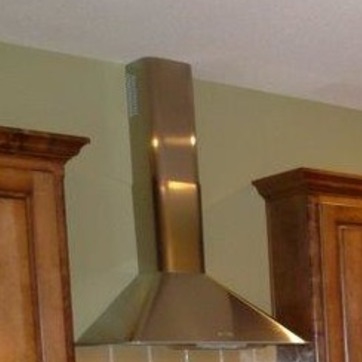
Material: metal